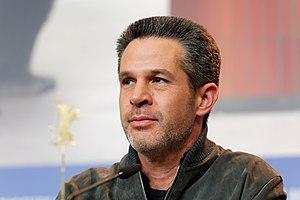
Simon Kinberg, né le 2 août 1973 à Londres en Angleterre, est un réalisateur, scénariste et producteur britannique naturalisé américain.